Ellopostoma

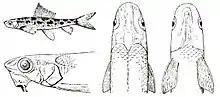
"Ellopostoma megalomycter"

Ellopostoma is a small genus of loaches native to Southeast Asia. This is the only genus in the family Ellopostomatidae, having been confirmed as being in a family of its own by M. Kottelat in his review of the loaches in 2012.